List of birds of Albania

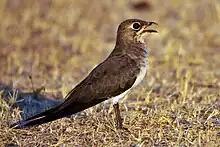

Order: CharadriiformesFamily: Recurvirostridae